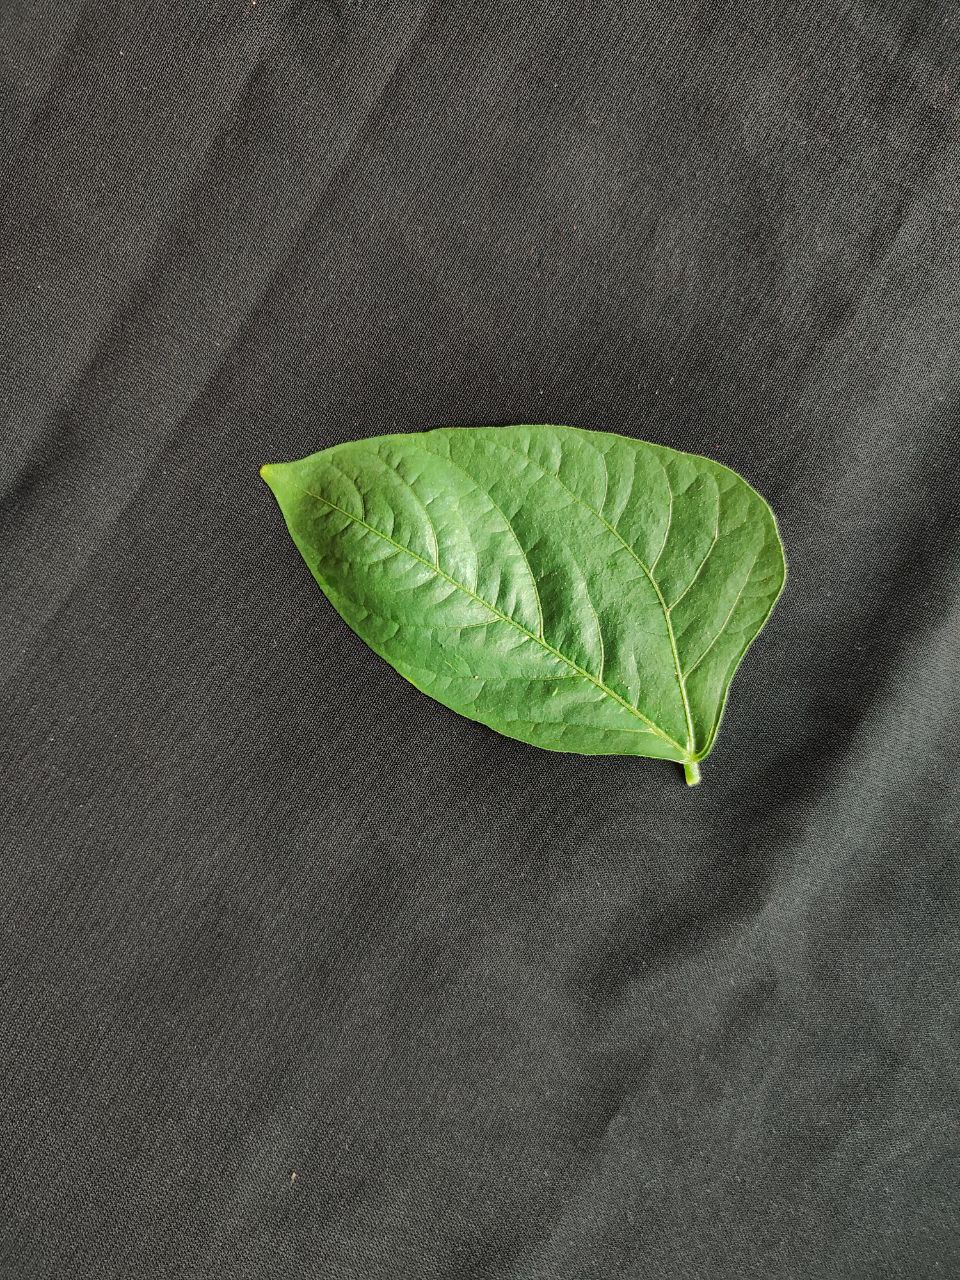
Crop: cowpea
Leaf condition: Fresh Leaf